Effects of climate change on oceans

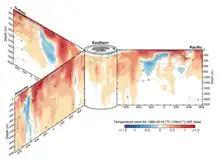
The illustration of temperature changes from 1960 to 2019 across each ocean starting at the Southern Ocean around Antarctica.

It is clear that the ocean is warming as a result of climate change, and this rate of warming is increasing. The global ocean was the warmest it had ever been recorded by humans in 2022. This is determined by the ocean heat content, which exceeded the previous 2021 maximum in 2022. The steady rise in ocean temperatures is an unavoidable result of the Earth's energy imbalance, which is primarily caused by rising levels of greenhouse gases. Between pre-industrial times and the 2011–2020 decade, the ocean's surface has heated between 0.68 and 1.01 °C.